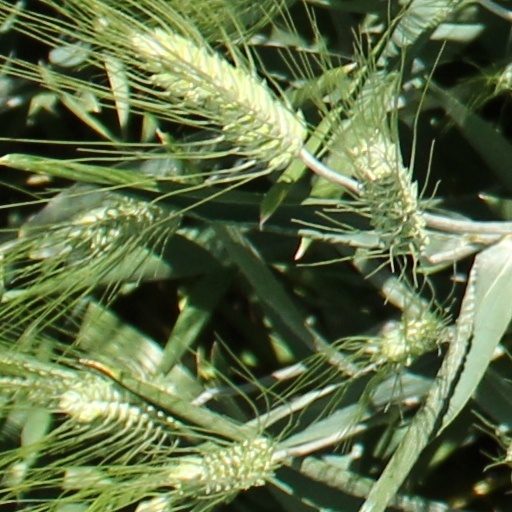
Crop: wheat